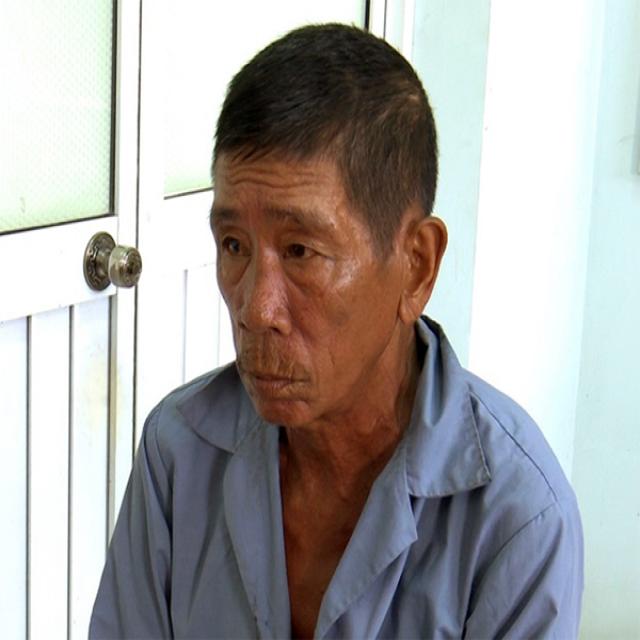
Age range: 65+